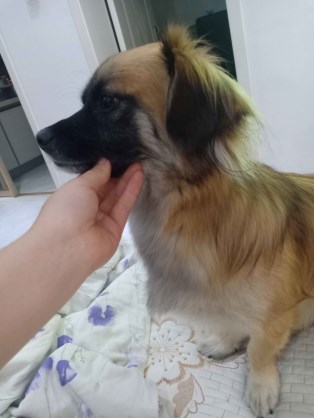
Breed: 3336-n000121-chinese_rural_dog